Fort de Villey-le-Sec

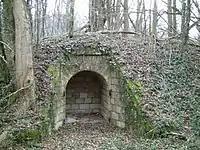
Artillery magazine in the protective slope for the 60cm rail line

A Péchot system rail line using a gauge of was used to supply the fort. A Péchot wagon remains, along with several traces of the old line and the protective slope that shielded the line. The Villey-le-Sec military rail line was built between 1889 and 1891, with extensions in 1906 to the Redoubt of Chaudeney and in 1913-14 to the road between Villey-le-Sec and Gondreville. The preservation association has re-created a section of the line for tourists.